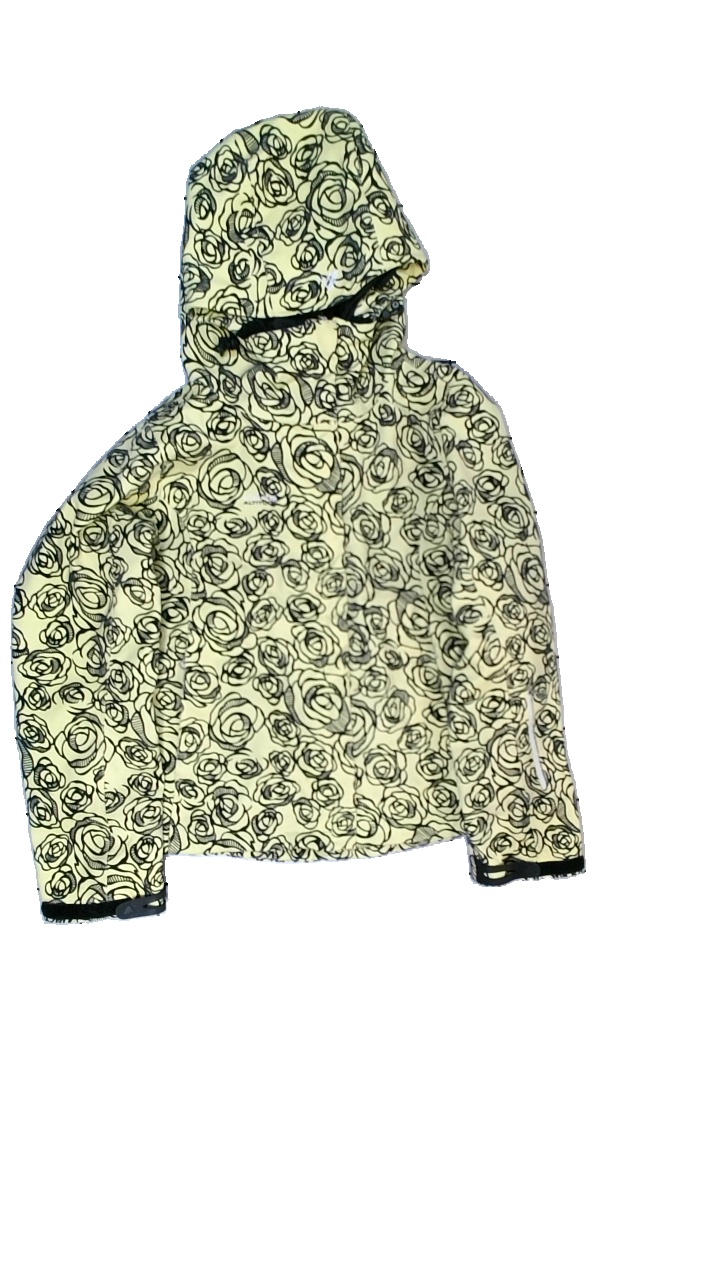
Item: Jacket (Ladies)
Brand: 888 Altitude
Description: Skid jacka
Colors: Yellow, Black
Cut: Regular
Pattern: Floral print
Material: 100% polyester
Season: Winter
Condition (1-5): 5
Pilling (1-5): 5
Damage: smutsigt
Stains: Minor
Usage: Reuse
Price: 50-100